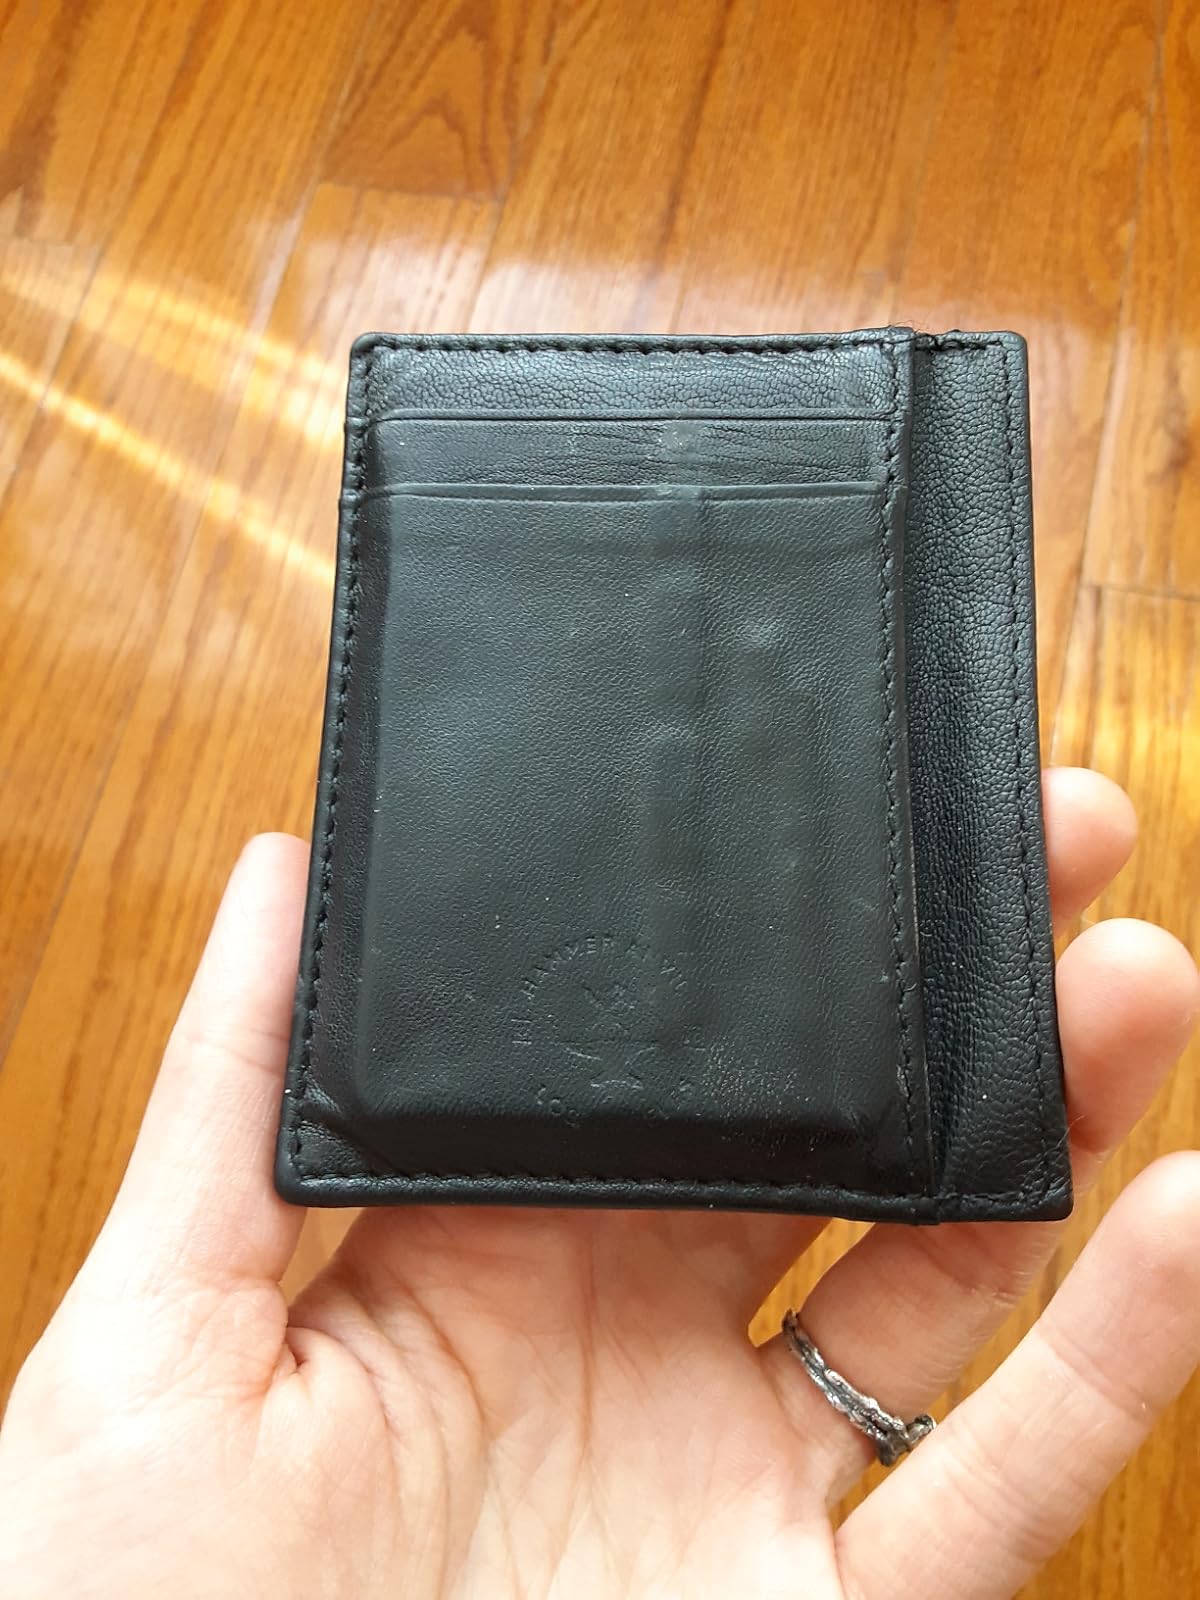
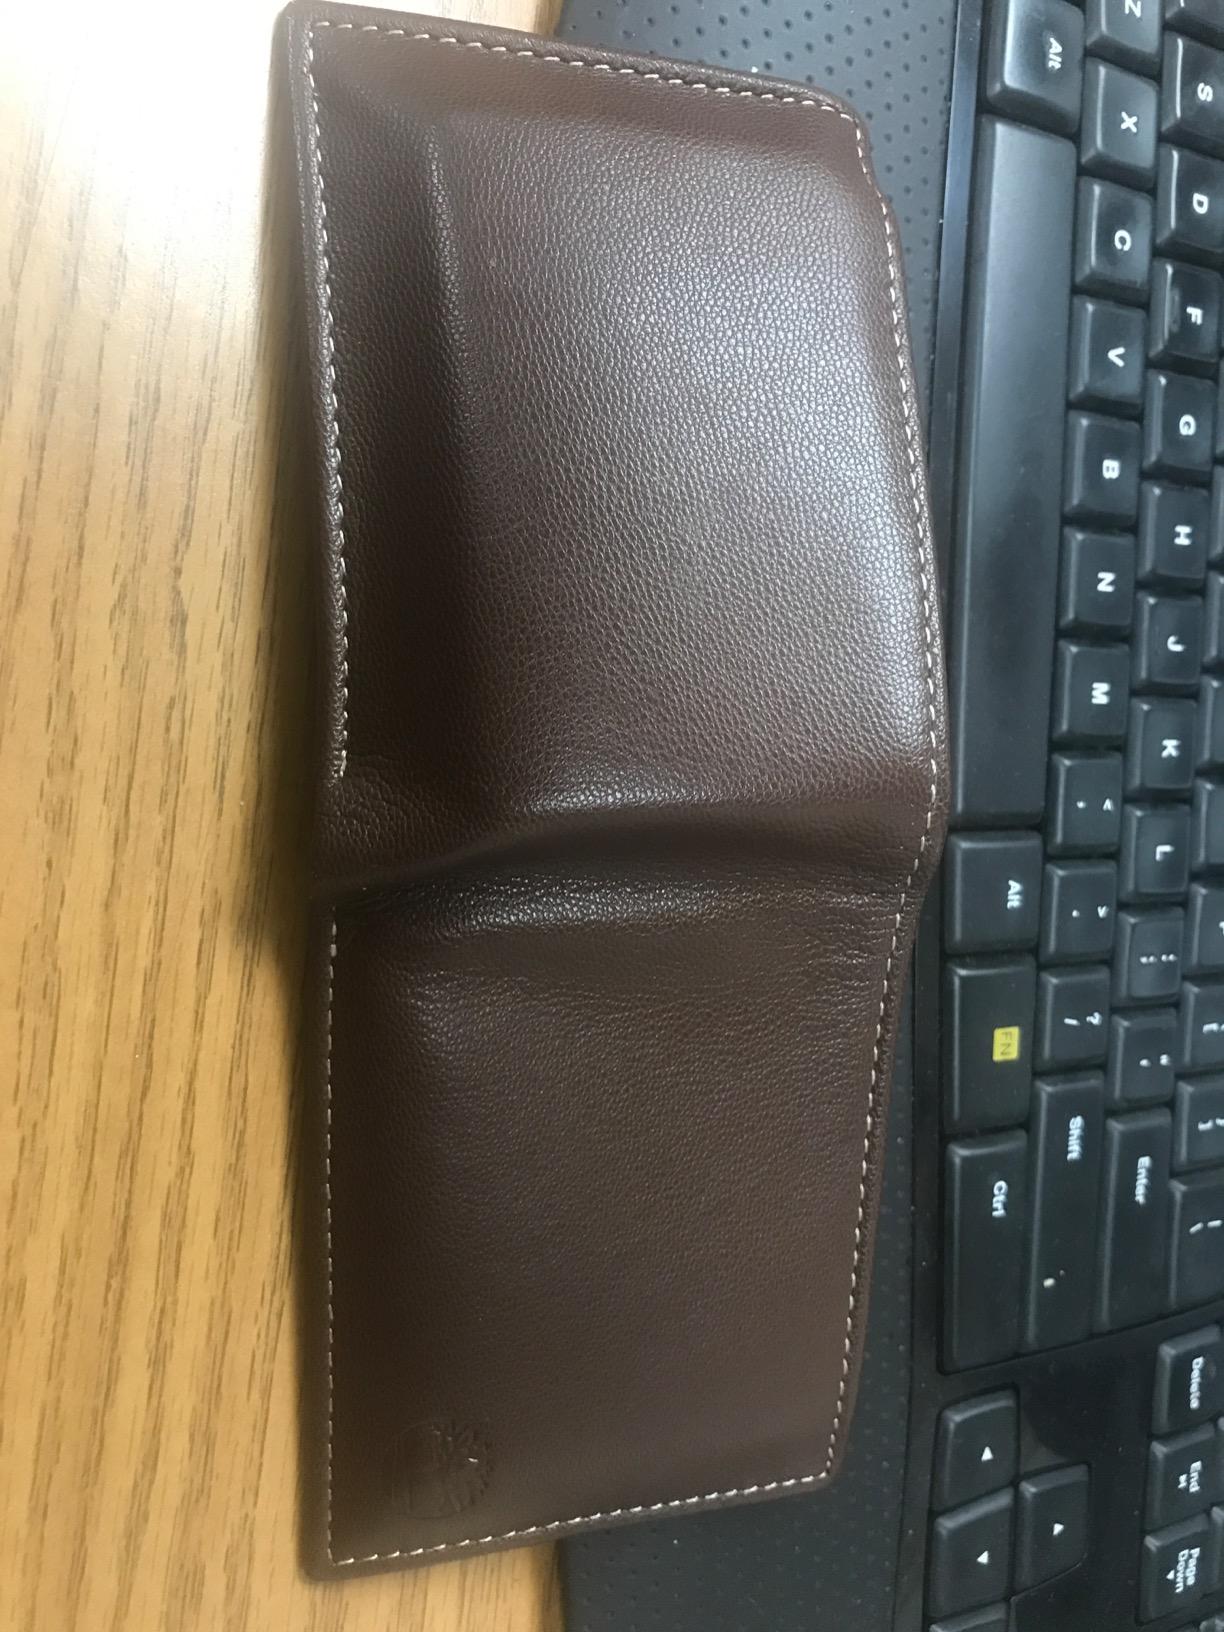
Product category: accessories_wallet
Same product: no